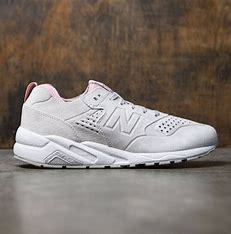
Brand: New
Model: Balance New Balance 580